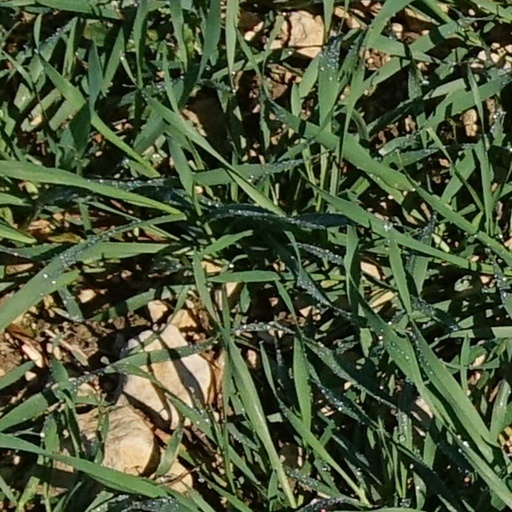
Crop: wheat